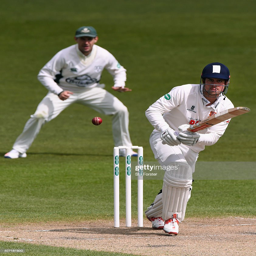
cricket player picks up some runs watched by actor during day of the specsavers county match .